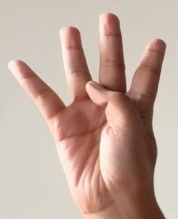
ASL sign: 4